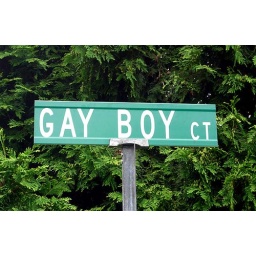
a street sign in my old new jersey neighborhood